Literature of Bosnia and Herzegovina

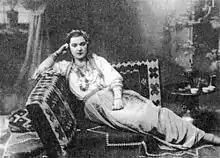
Umihana Čuvidina, Bosnian poetess of Sevdah

Sevdalinka is a traditional genre of folk ballad, originating from Bosnia and Herzegovina. Although, Sevdalinka is an integral part of the Bosniak culture, and as such integral part of Bosnia and Herzegovina song-writing and singing, it is also spread and sang across the ex-Yugoslavia region.